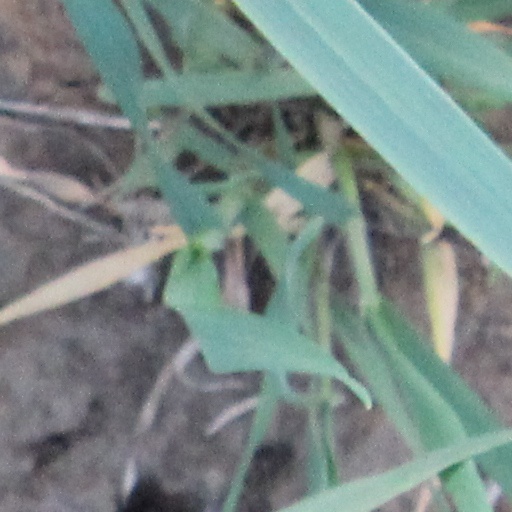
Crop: wheat